Franz Schubert

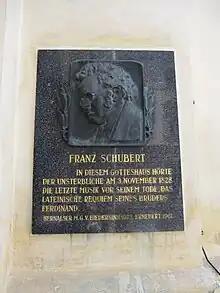
Memorial at the Kalvarienberg Church, Hernals

From 1826 to 1828, Schubert resided continuously in Vienna, except for a brief visit to Graz, Austria, in 1827. In 1826, he dedicated a symphony (D. 944, that later came to be known as the "Great C major") to the Gesellschaft der Musikfreunde and received an honorarium in return. The String Quartet No. 14 in D minor (D. 810), with the variations on "Death and the Maiden", was written during the winter of 1825–1826, and first played on 25 January 1826. Later in the year came the String Quartet No. 15 in G major, (D 887, first published as op. 161), the "Rondo in B minor for violin and piano" (D. 895), "Rondeau brillant", and the Piano Sonata in G major, (D 894, first published as "Fantasie in G", op. 78). He also produced in 1826 three Shakespearian songs, of which "" (D. 889) and "" (D. 891) were allegedly written on the same day, the former at a tavern where he broke his afternoon's walk, the latter on his return to his lodging in the evening.